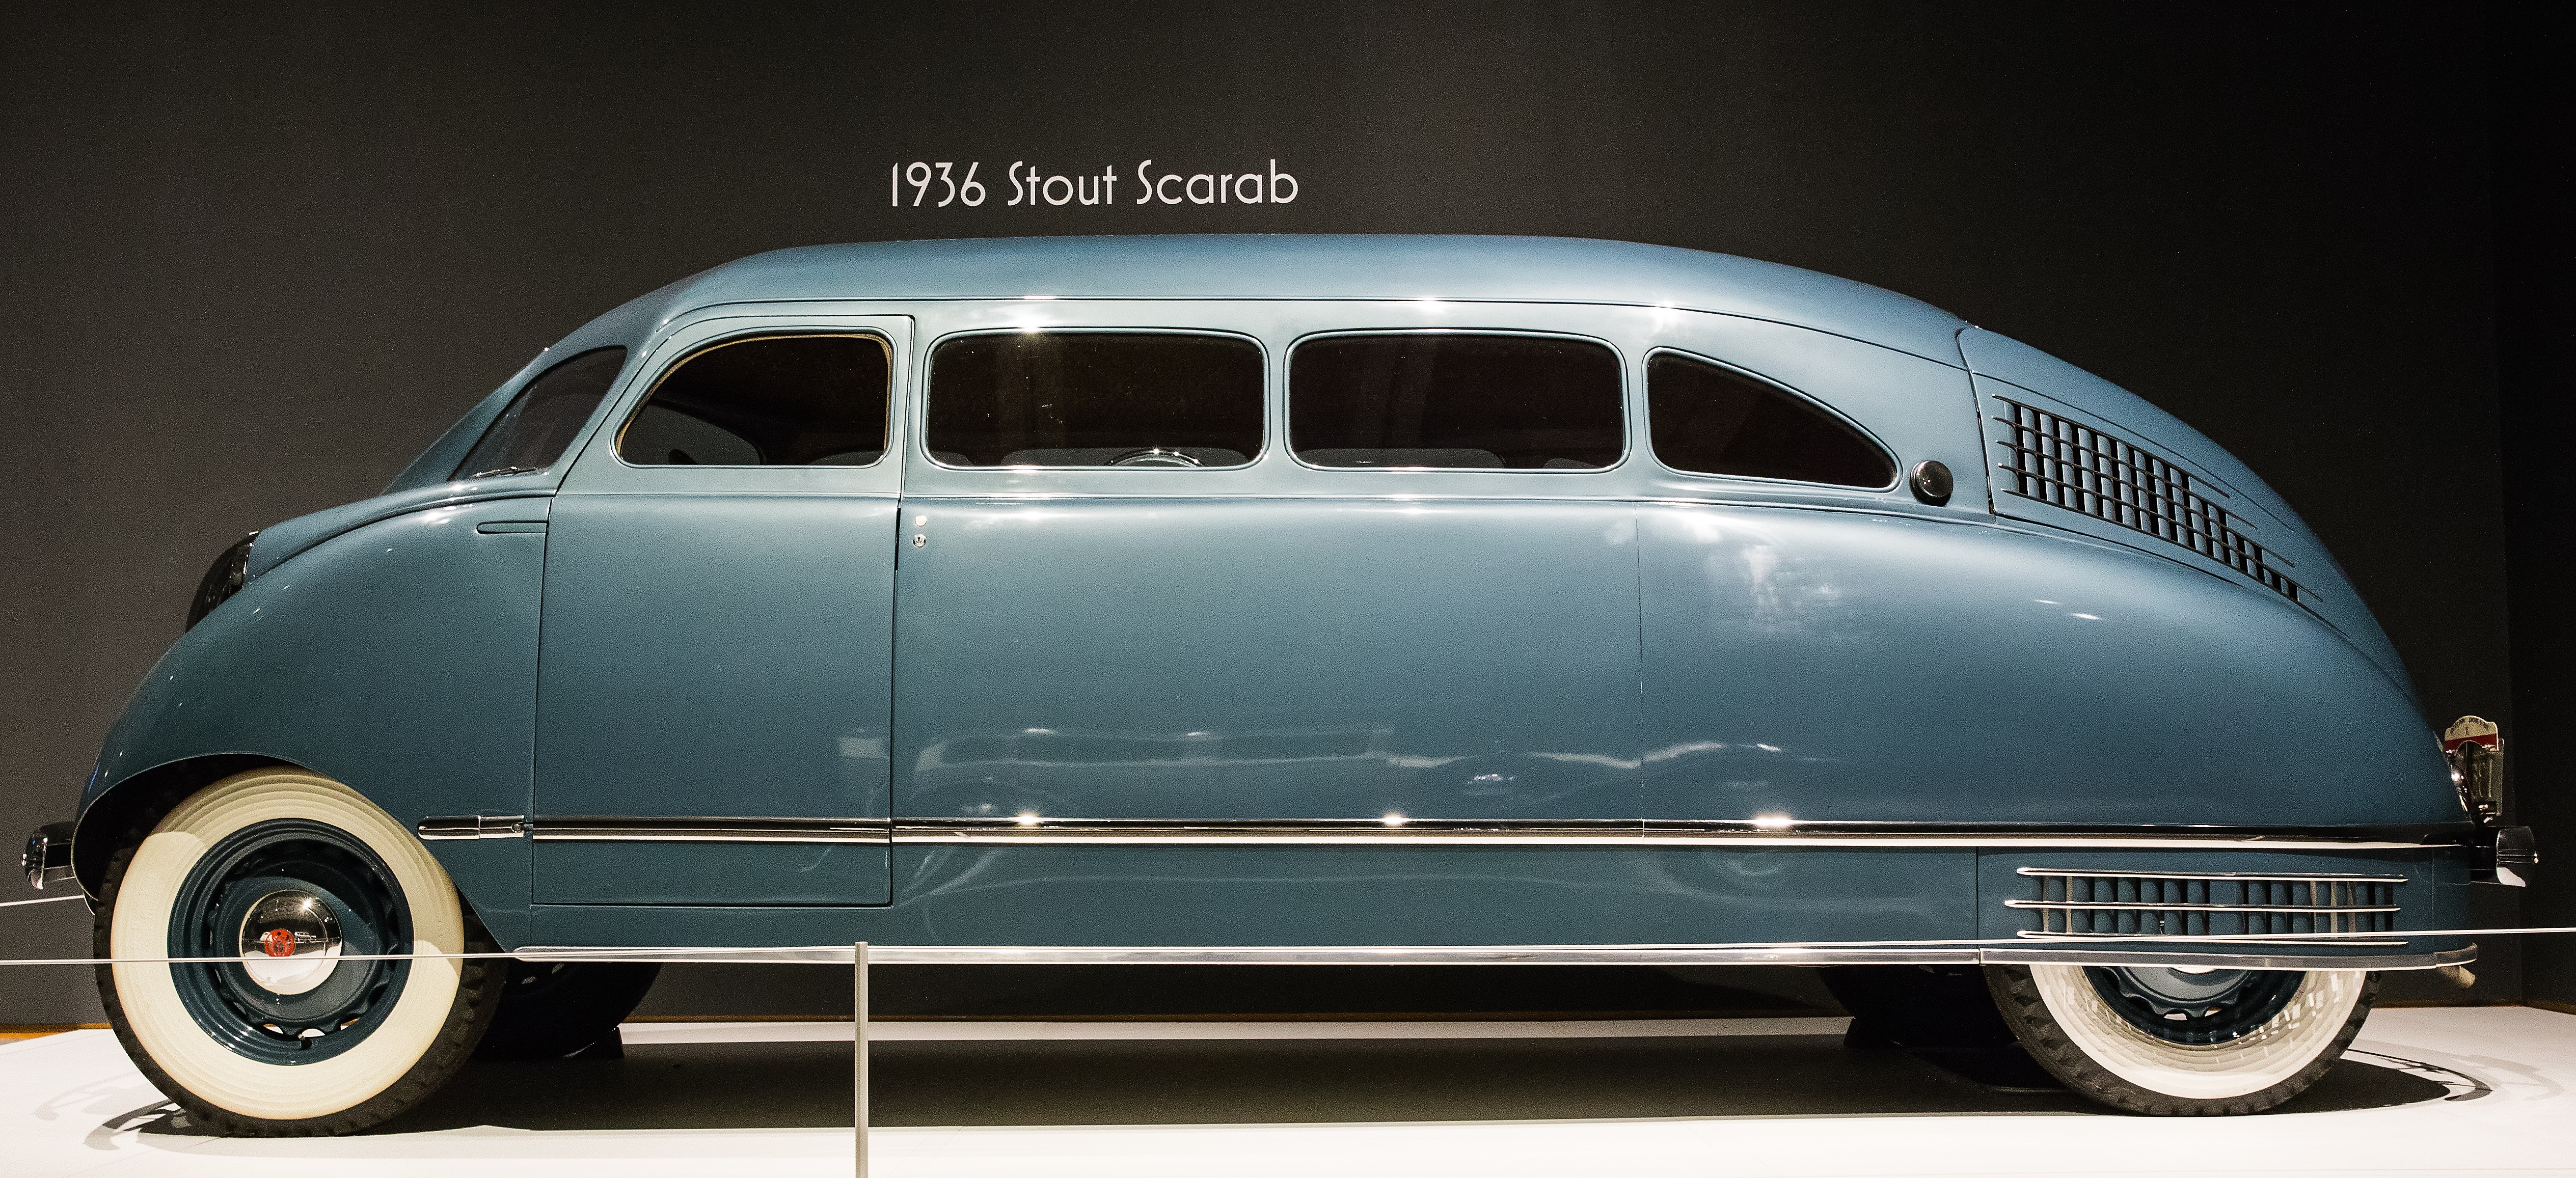
car, wheel, automobile, vehicle, motor vehicle, vintage car, art deco, luxury, classic, antique car, model car, land vehicle, automobile make, automotive exterior, automotive design, luxury vehicle, mid size car, 1936 stout scarab